Bertrand M. Tipple

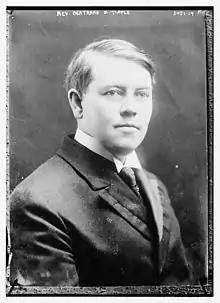

Bertrand Martin Tipple (1 December 1868 – 19 October 1952) was a Methodist writer, lecturer, and the founder and president of Methodist International College in Rome, Italy.